Transport in Eritrea

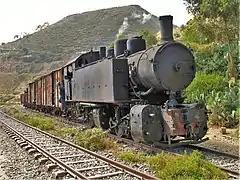
This steam locomotive dating from the 1930s still operates, carrying both freight and tourists.

As of 1999, there was a total of 317 kilometres of (narrow gauge) rail line in Eritrea. The railway links Agordat and Asmara with the port of Massawa; however, it was nonoperational since 1978 except for about a 5 kilometre stretch that was reopened in Massawa in 1994. Rehabilitation of the remainder and of the rolling stock has occurred in recent years. By 2003, the line had been restored from Massawa all the way through to Asmara.